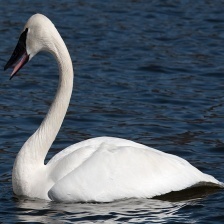
Species: TRUMPTER SWAN
Scientific name: CYGNUS BUCCINATOR
ImageNet parent category: black_swan